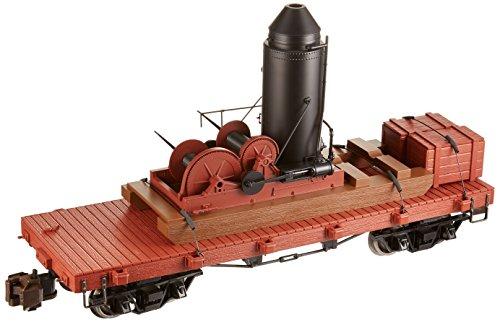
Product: Bachmann Industries Log Skidder with Crate on 20' Log Car - Large "G" Rolling Stock (1:20 Scale)
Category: Toys & Games | Hobbies | Trains & Accessories | Train Cars
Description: Includes Log Skidder, Creates, and 20' Log Car.
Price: $100.66
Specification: ProductDimensions:16x4x8.5inches|ItemWeight:2pounds|ShippingWeight:2.04pounds(Viewshippingratesandpolicies)|DomesticShipping:ItemcanbeshippedwithinU.S.|InternationalShipping:Thisitemisnoteligibleforinternationalshipping.LearnMore|ASIN:B002JNM7PC|Californiaresidents:ClickhereforProposition65warning|Itemmodelnumber:95699|Manufacturerrecommendedage:14-15years